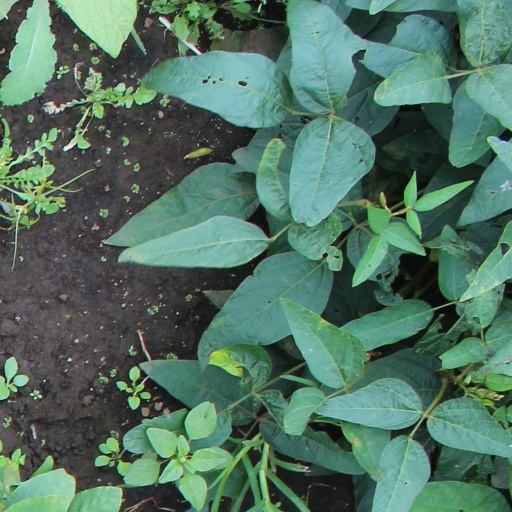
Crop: soybean